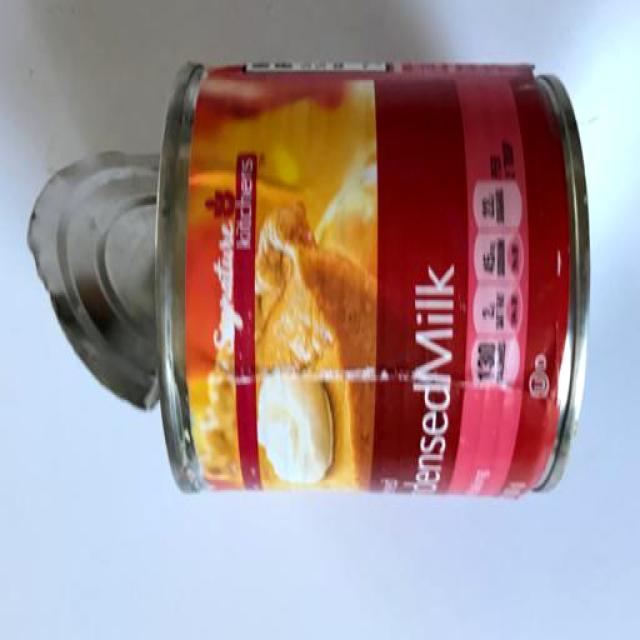
Label: Metal